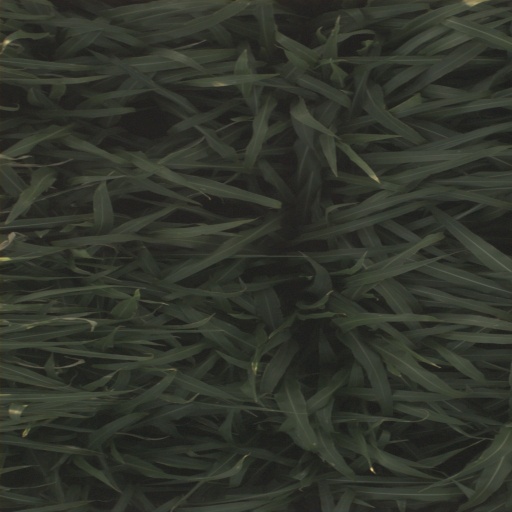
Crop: sorghum